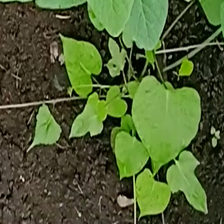
Weed species: Obscure_morning _glory(Ipomoea obscura)